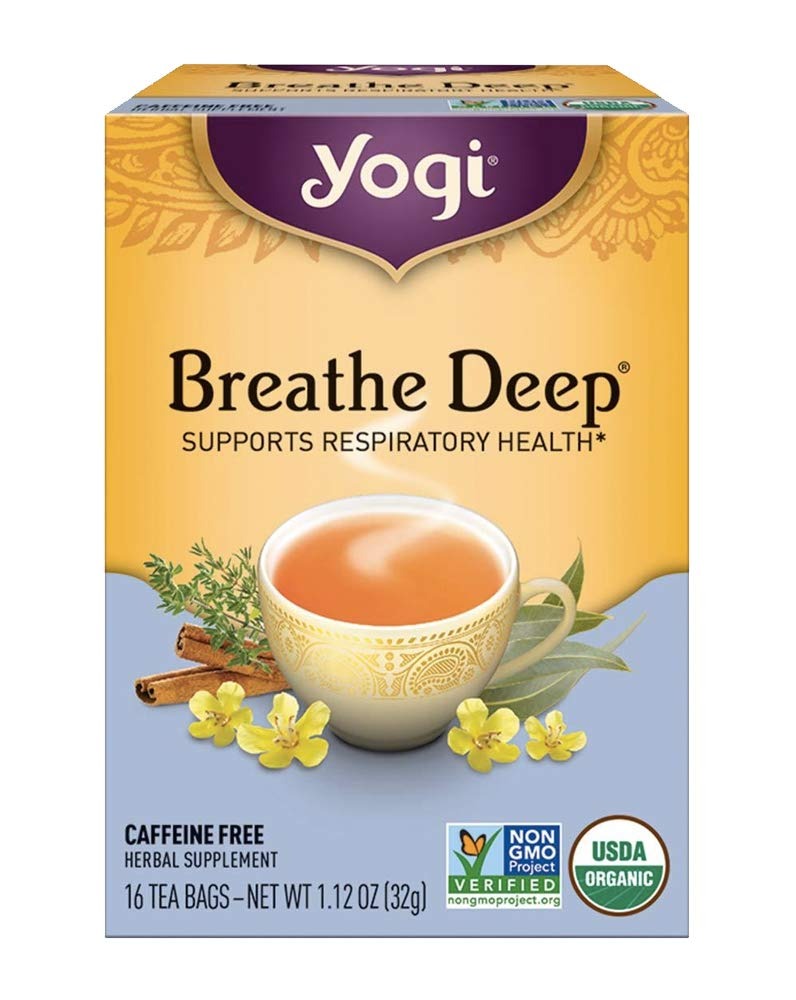
Item Name: Yogi Breathe Deep Tea
Value: nan
Unit: None

Price: 4.425